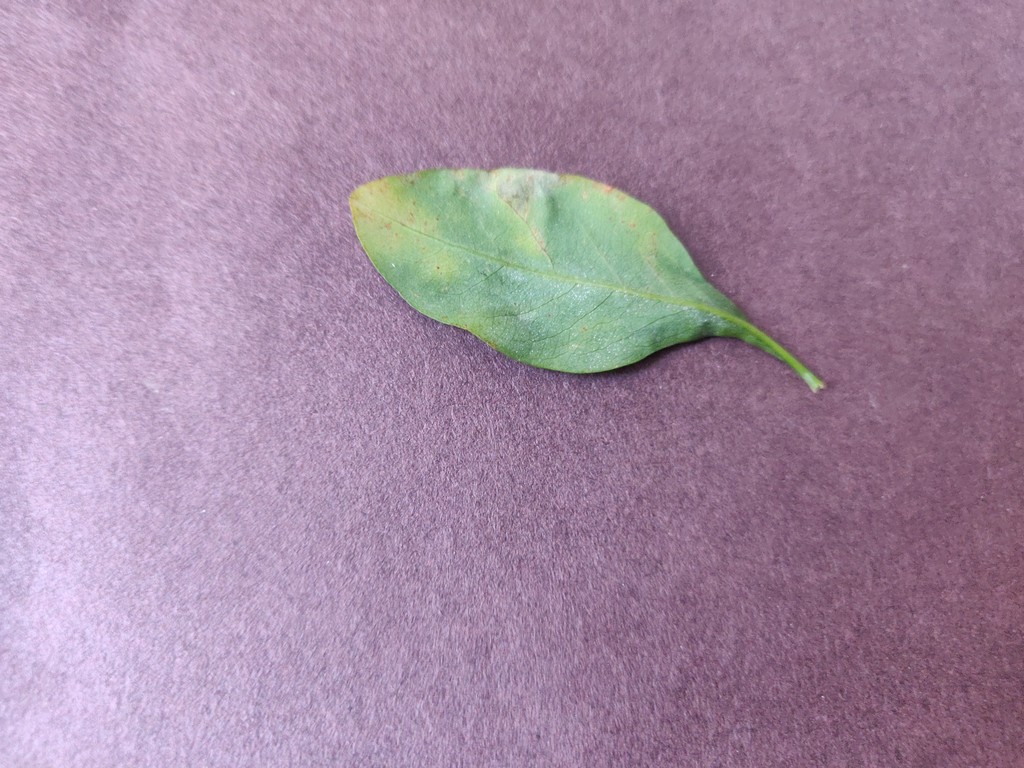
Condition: Unhealthy
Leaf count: single
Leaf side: back